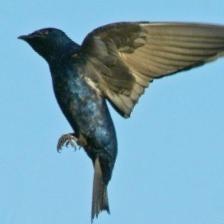
Species: PURPLE MARTIN
Scientific name: PROGNE SUBIS